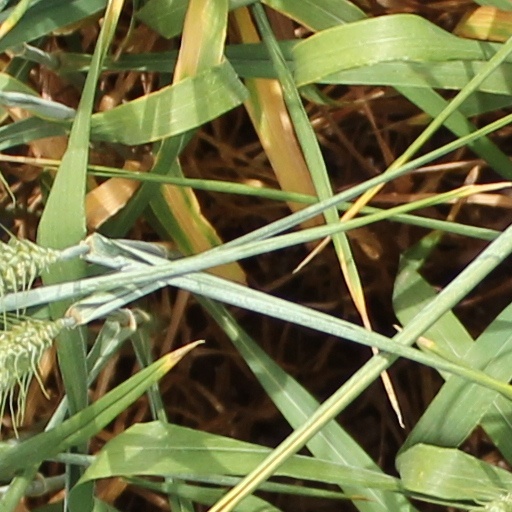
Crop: wheat